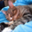
Label: cat